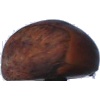
Label: Chestnut 1